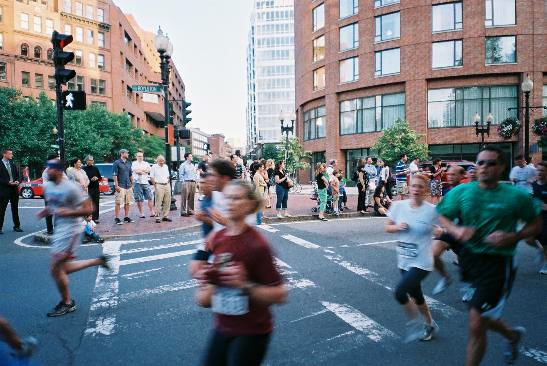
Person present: Yes